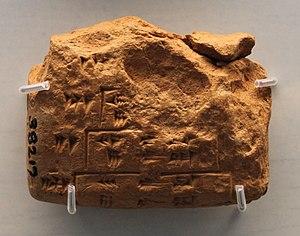
Tablette cunéiforme fragmentaire
L’écriture cunéiforme est un système d'écriture complet mis au point en Basse Mésopotamie entre 3400 et 3300 av. J.-C., qui s'est par la suite répandu dans tout le Proche-Orient ancien, avant de disparaître dans les premiers siècles de l'ère chrétienne. Au départ pictographique et linéaire, la graphie de cette écriture a progressivement évolué vers des signes constitués de traits terminés en forme de « coins » ou « clous », auxquels elle doit son nom, « cunéiforme », qui lui a été donné aux XVIIIᵉ et XIXᵉ siècles. Cette écriture se pratique par incision à l'aide d'un calame sur des tablettes d'argile, ou sur une grande variété d'autres supports.
Une ziggurat est un édifice religieux mésopotamien à degrés, présent aussi en Élam, constitué de plusieurs terrasses supportant probablement un temple construit à son sommet. Le terme vient de l'akkadien ziqqurratu, dérivé du verbe zaqāru, « élever », « construire en hauteur ». On peut donc le traduire par « la très haute ». Il s'agit du monument le plus spectaculaire de la civilisation mésopotamienne, dont le souvenir a survécu bien après sa disparition grâce au récit biblique de la Tour de Babel, inspiré par la ziggurat de Babylone.